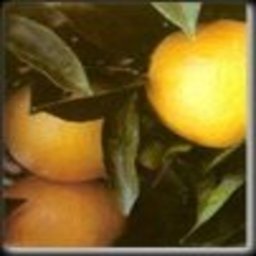
Label: Orange